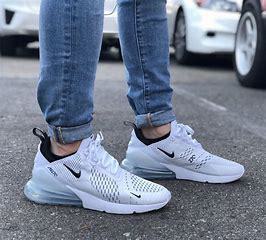
Brand: Nike
Model: Air Max 270